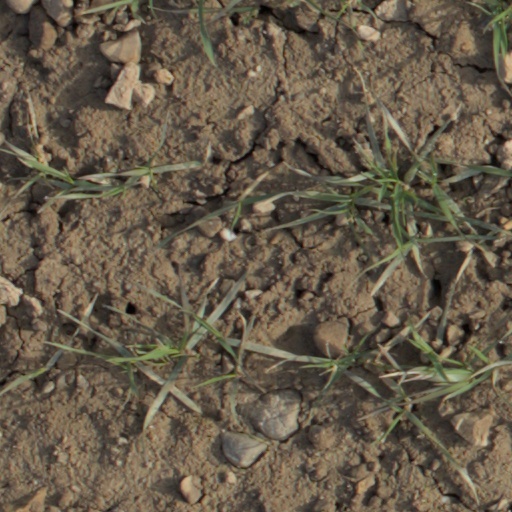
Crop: wheat